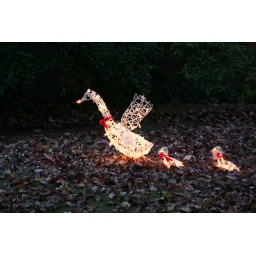
When it is really dark, the blue lights in the grass look like water.